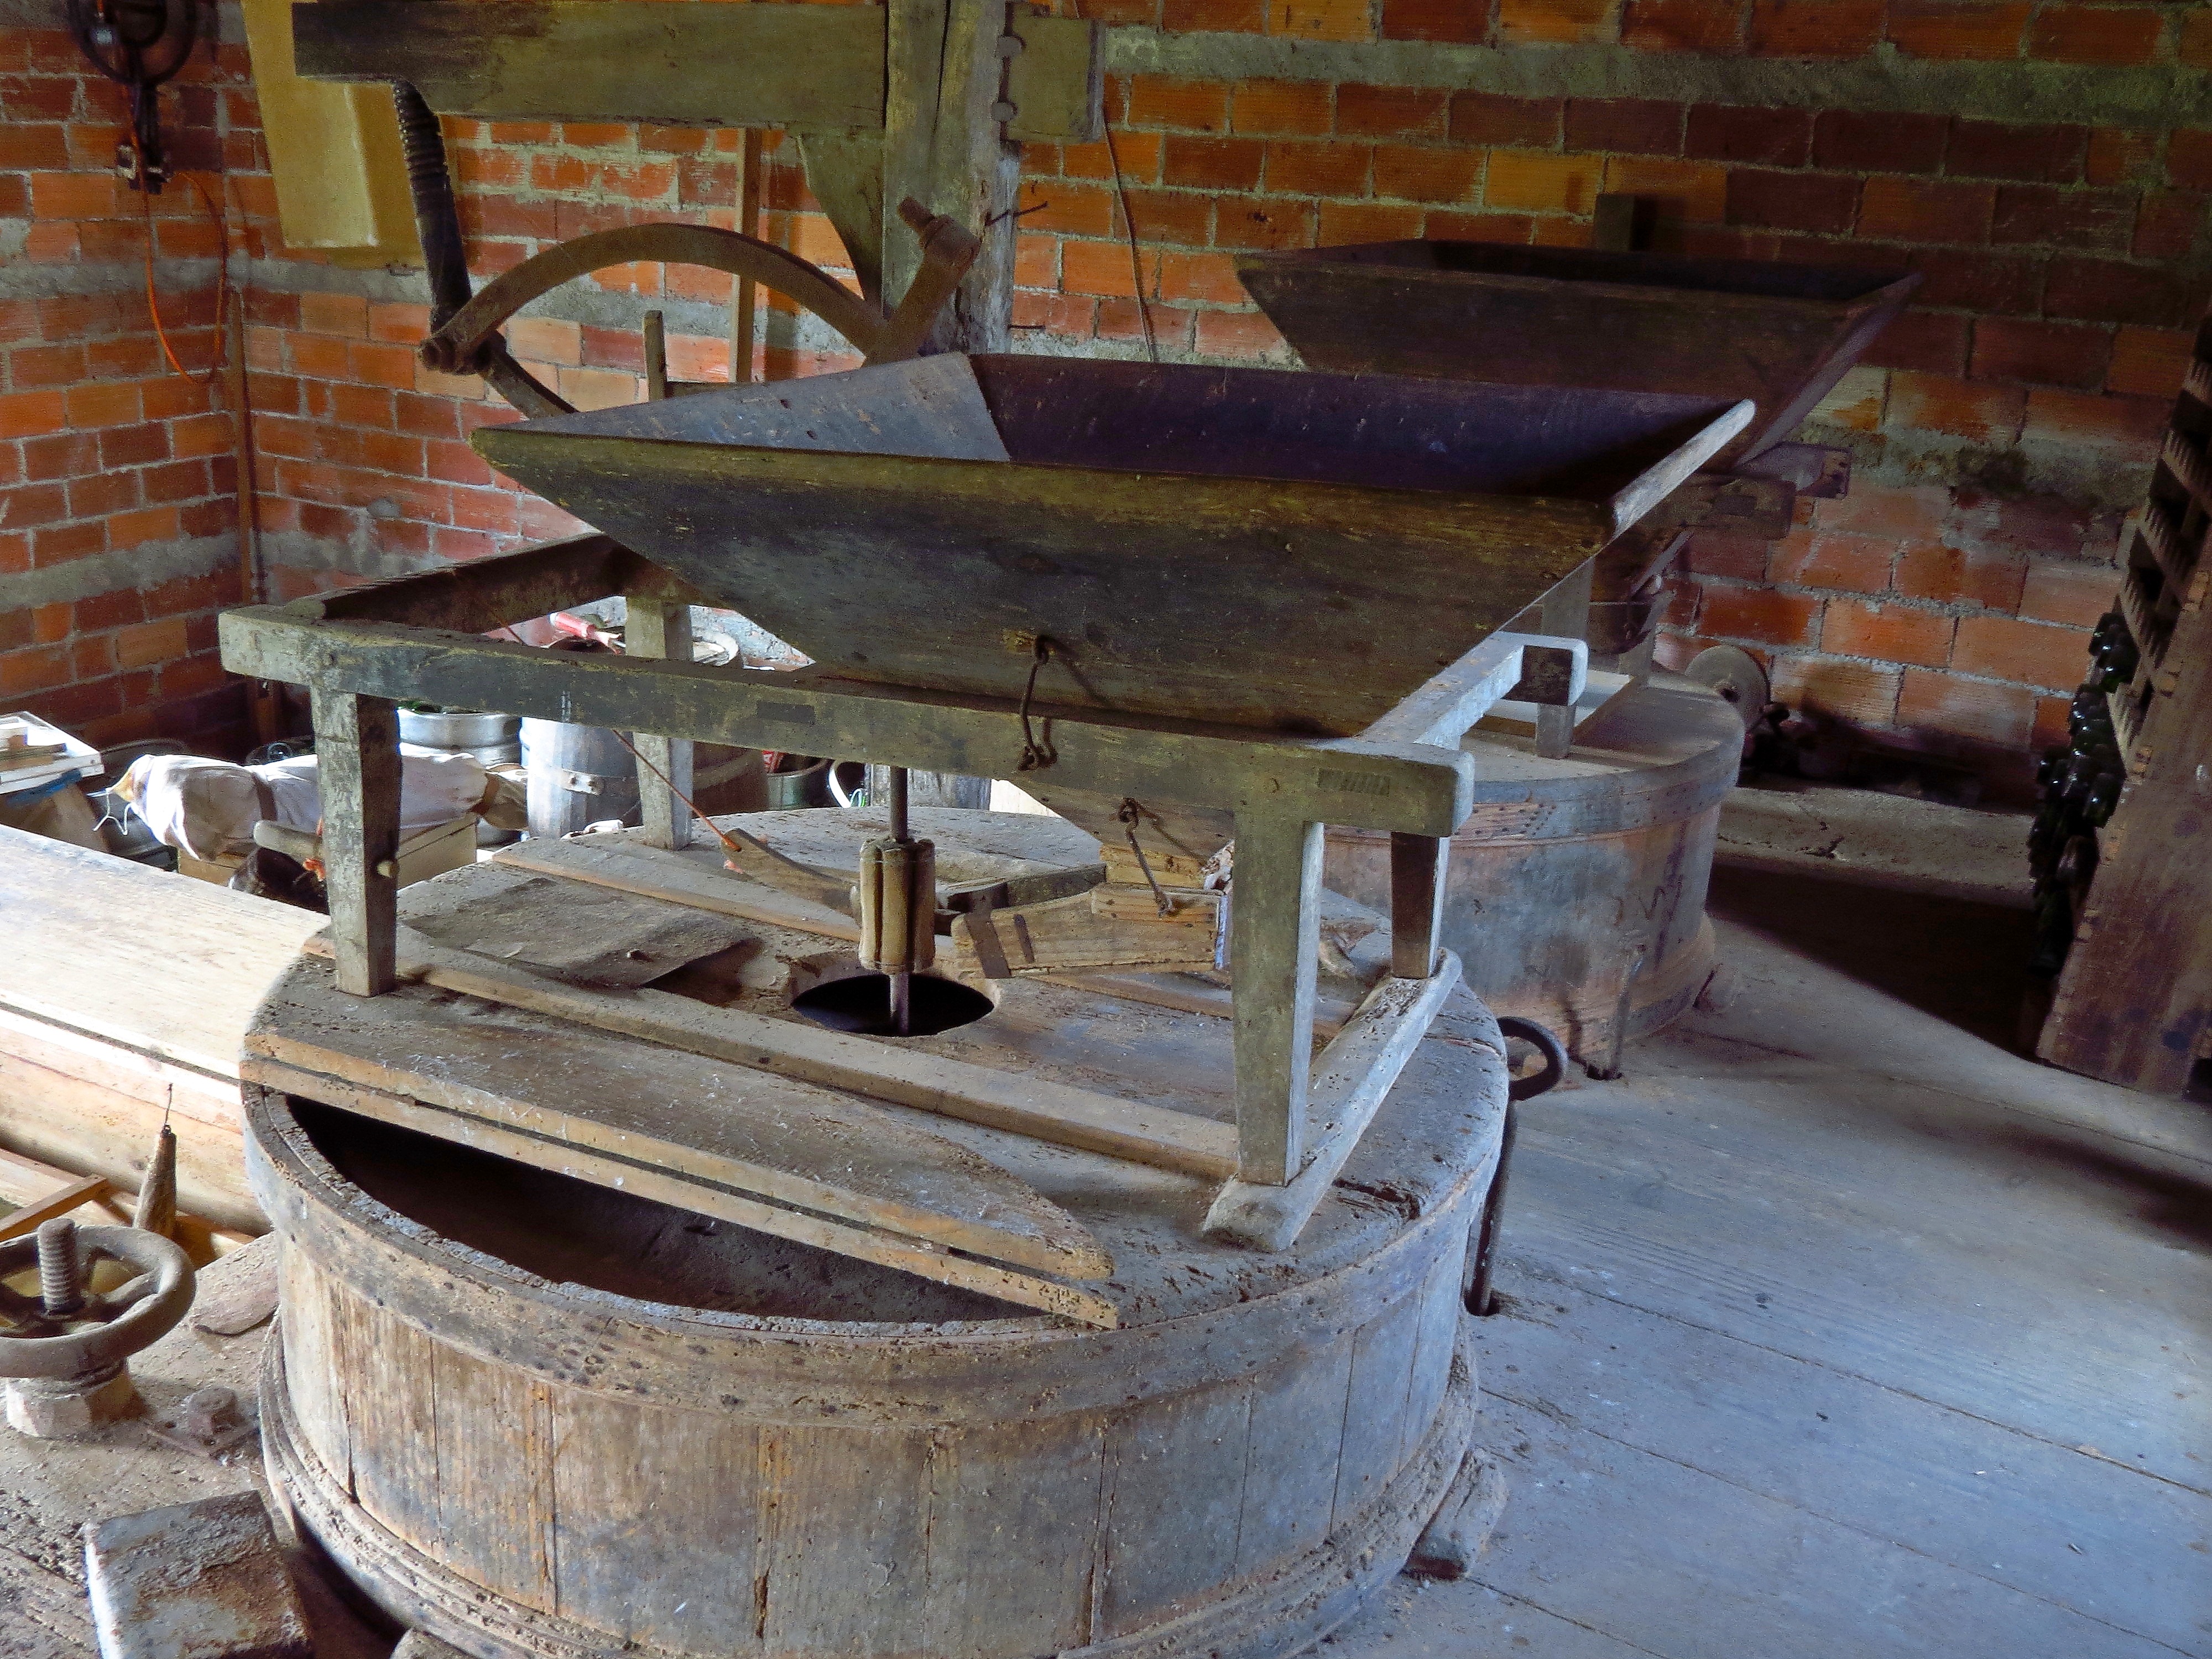
wood, spain, galicia, lugo, forge, espana, ggl1, gaby1, apastoriza, molinodeagua, canonsx40hs, man made object